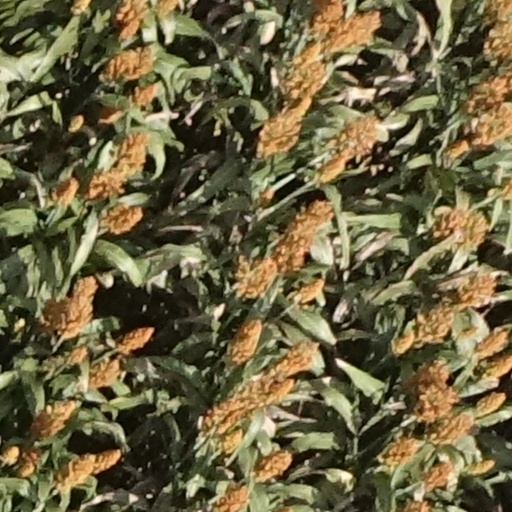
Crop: sorghum